Serres

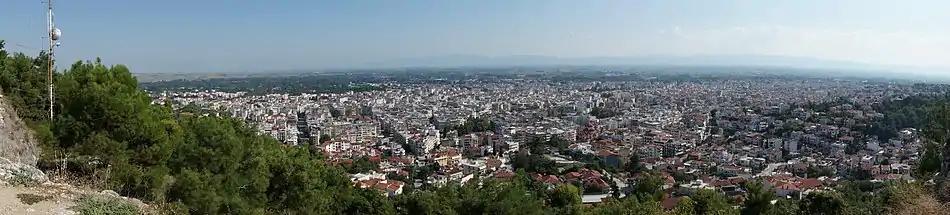
Panoramic view from the acropolis

Serres fell to the Ottoman Empire for the first time briefly in 1371, and definitely on 19 September 1383—although the Ottoman sources give several earlier and contradictory dates, the date is securely established by multiple Greek sources.